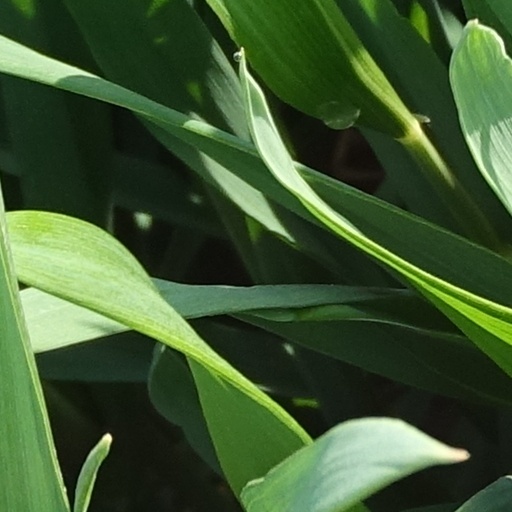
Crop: wheat